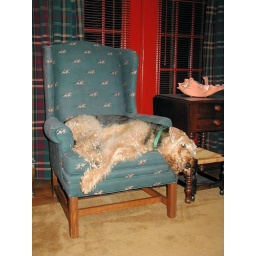
Julain in green chair